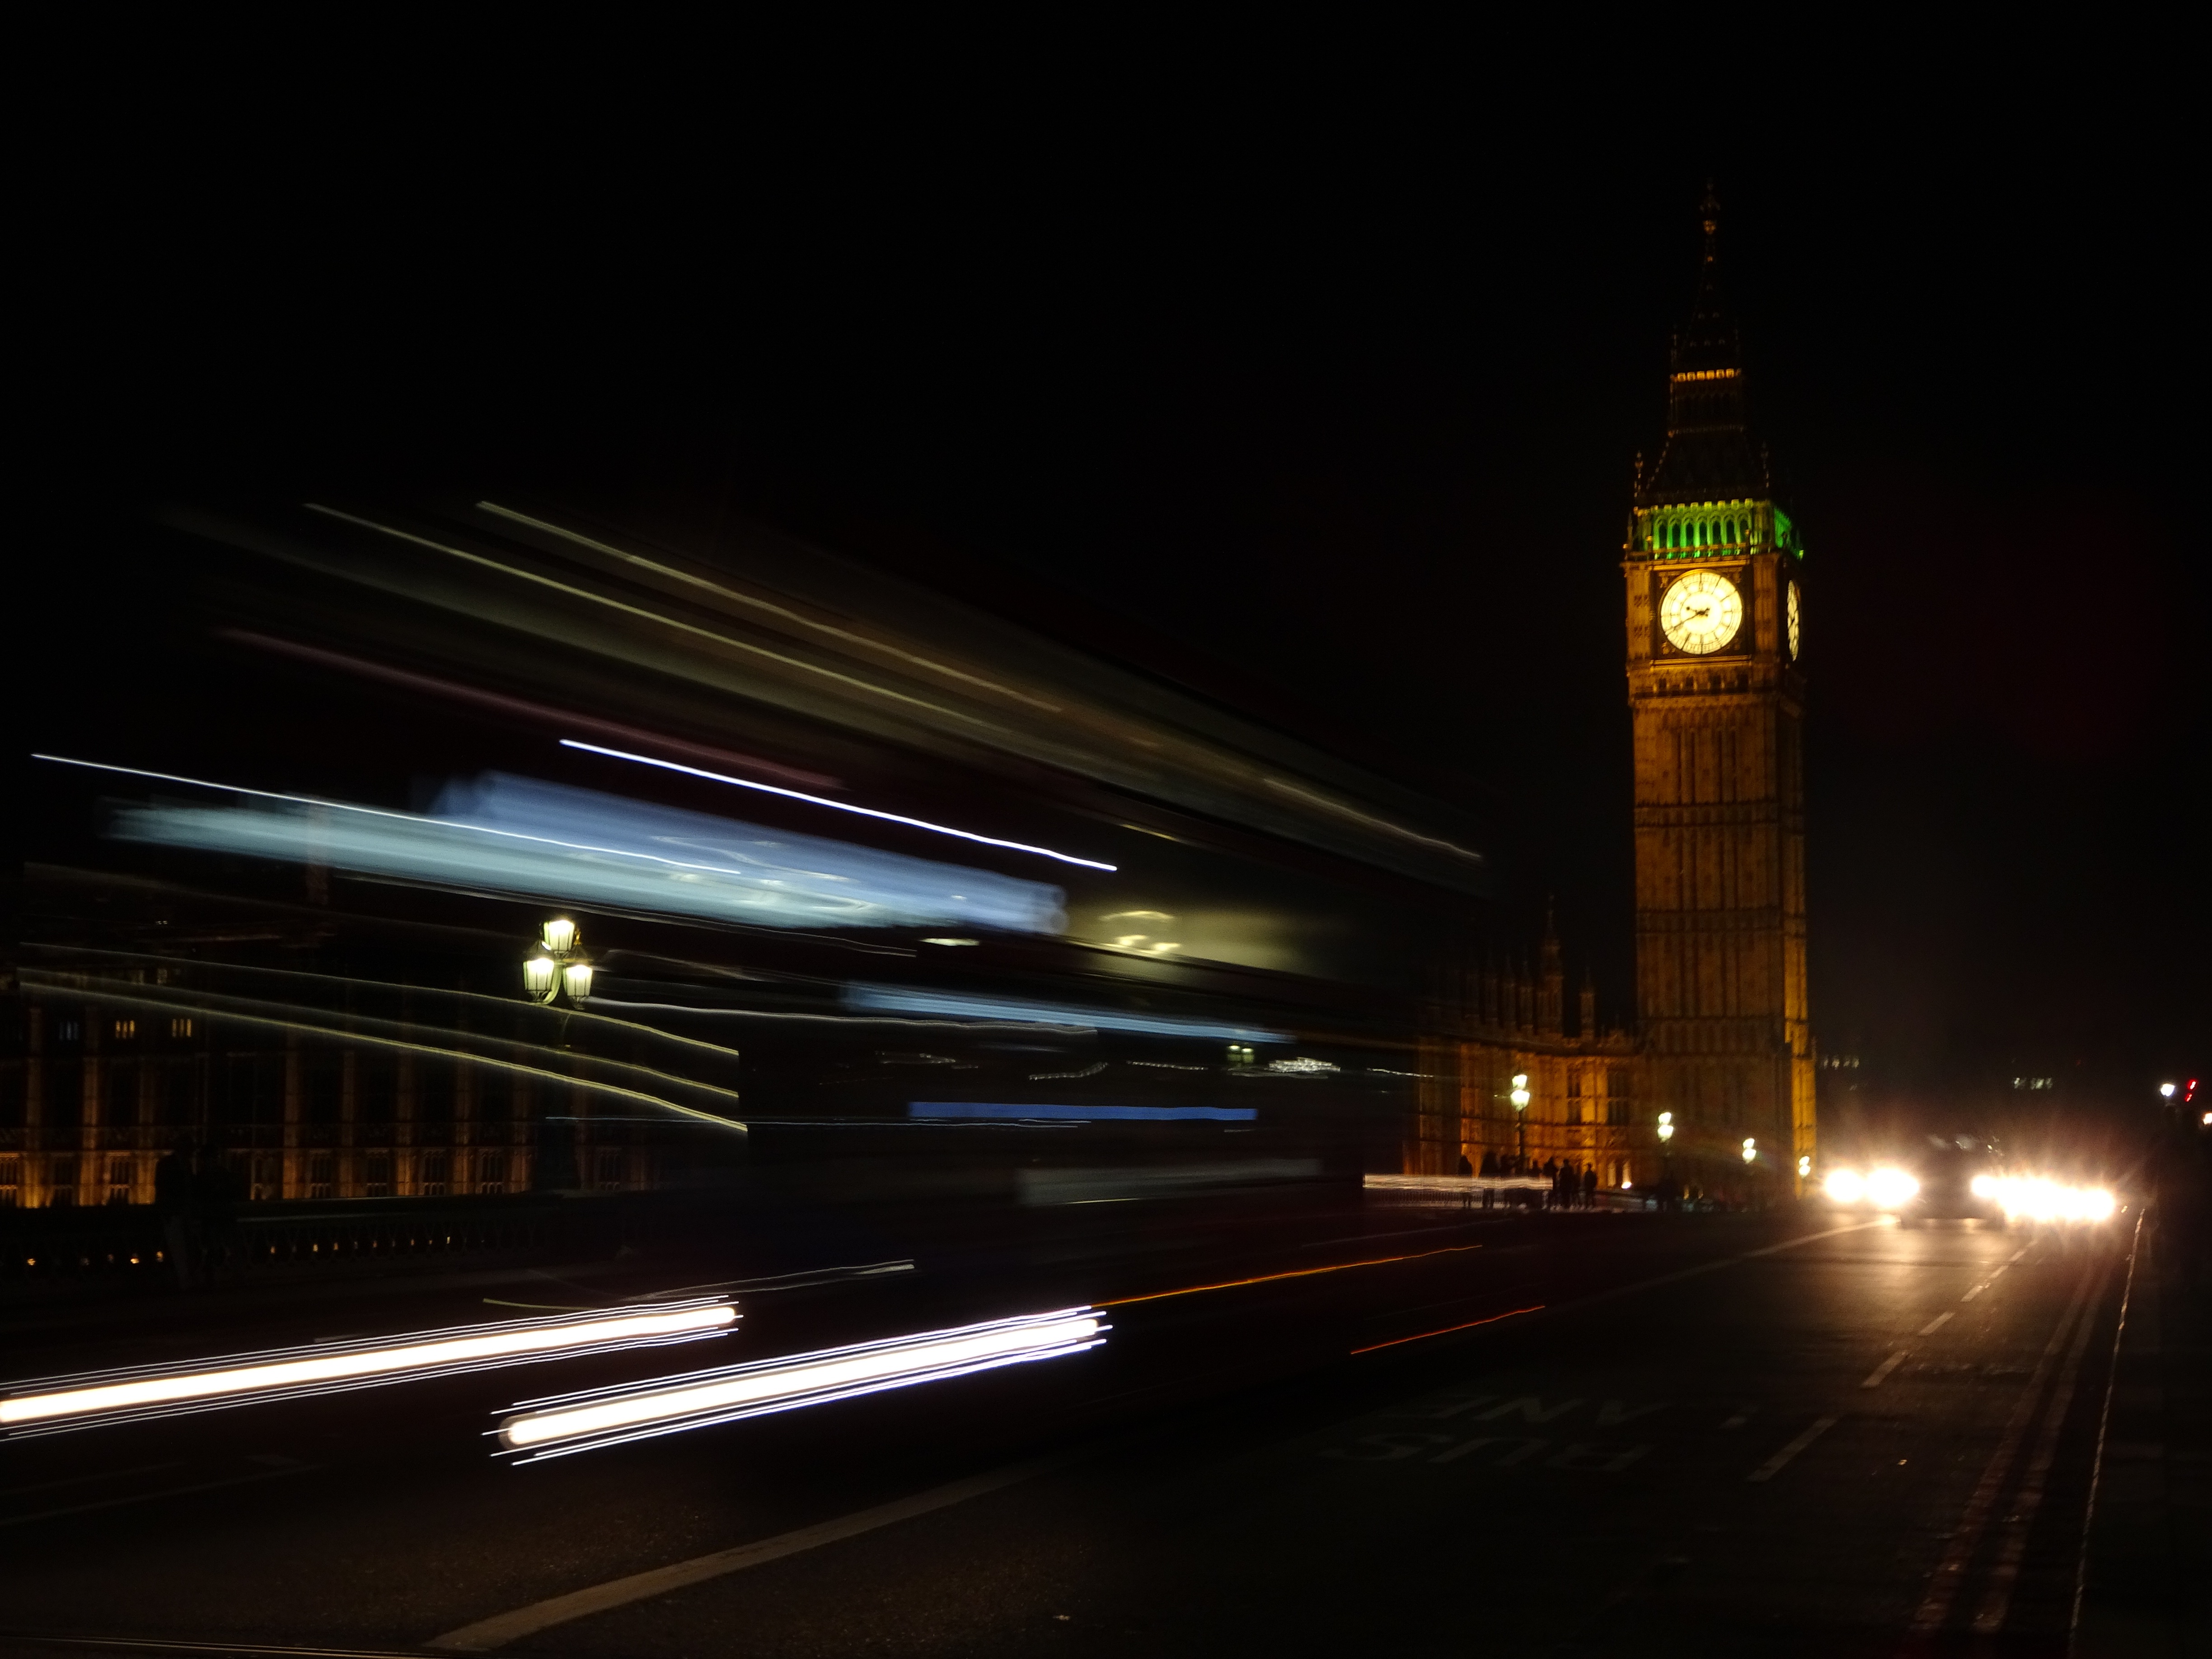
light, bridge, night, cityscape, dusk, evening, darkness, street light, lighting, metropolitan area